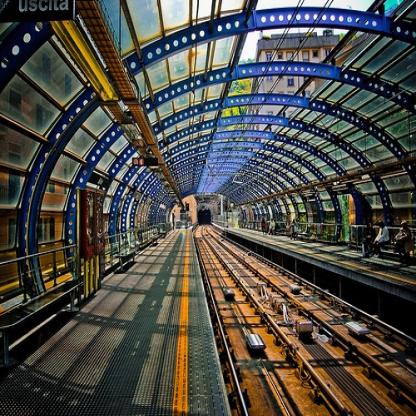
Scene: Indoor